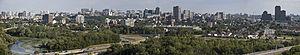
Ottawa est la capitale du Canada. La ville est située dans l'est de l'Ontario, sur la rive sud de la rivière des Outaouais, face à la ville québécoise de Gatineau.